North Western Road Car Company (1986)

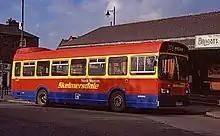
Leyland National with North Western Skelmersdale branding at Ormskirk bus station in October 1998

In February 1989, the Drawlane Group purchased the English operations of former NBC subsidiary Crosville Cymru, split from its Welsh operations and running services in Cheshire, the Wirral and parts of Greater Manchester, from ATL Group holding company ATL (Western). Initially, Drawlane had planned to maintain Crosville as a subsidiary company, with buses adopting a brighter green and cream livery featuring red and black Crosville Cymru fleetnames. As Crosville's English operations bordered with both North Western's and fellow Drawlane subsidiary Midland Red North's own, however, the company was split in a November 1989 reorganisation of Drawlane's North West England operations, with depots and 80 vehicles in Runcorn, Warrington and Winsford being transferred to North Western.